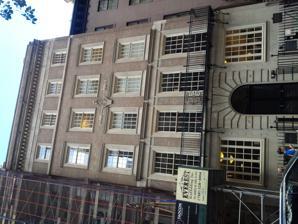
Building: Sara Delano Roosevelt Memorial House
Country: United States of America
Year built: 1908
Historic house in Manhattan, New York United States historic place Sara Delano Roosevelt Memorial House U.S. National Register of Historic Places New York City Landmark No. 0702 The house Show map of New York City Show map of New York Show map of the United States Location 47 and 49 E. 65th St., New York, New York Coordinates 40°46′1.5″N 73°58′3.5″W / 40.767083°N 73.967639°W / 40.767083; -73.967639 Built 1907-1908 Architect Charles A. Platt NRHP reference No. 80002713 NYCL No. 0702 Significant dates Added to NRHP March 28, 1980 Designated NYCL September 25, 1973 The Sara Delano Roosevelt Memorial House is a Neo-Georgian townhouse at 47 and 49 E. 65th St. on the Upper East Side of New York City , designed by Charles A. Platt for Sara Ann Delano Roosevelt in 1907.  It originally held "two mirror-image residences with a single facade and entrance. Each first floor had its own front reception room with a welcoming fireplace. Rear parlors could be combined through sliding doors." The house was given to the Roosevelts by Franklin's mother as a wedding gift for them. The house was used by Sara Ann Delano Roosevelt from its completion in 1908 to her death in 1941, and intermittently by Franklin and Eleanor Roosevelt from construction to their sale of the house to Hunter College in 1943. After his mother's death in 1941, President Roosevelt and his wife placed the house up for sale and a non-profit consortium was organized to purchase the house on behalf of Hunter College. The house was closed in 1992 and reopened in 2010 after an $18 million renovation. Leslie E. Robertson Associates were the structural engineers on this renovation. The building is currently used by Hunter College as the Roosevelt House Public Policy Institute at Hunter College or, simply, Roosevelt House . It was listed on the National Register of Historic Places in 1980. References